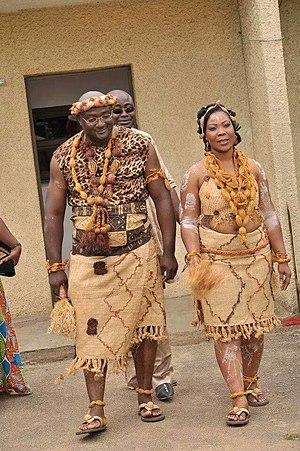
Un couple en Tapa (Tenue traditionnel Bété)
Les Bétés sont un peuple vivant dans le centre-ouest de la Côte d'Ivoire, notamment dans les régions de Gagnoa, Ouaragahio, Soubré, Buyo, Issia, Saïoua, Daloa et de Guibéroua, dans ce qu'on appelle la « boucle du cacao ». Ils représentent environ 18 % de la population du pays, ce qui en fait démographiquement la deuxième du pays après les Baoulés.